Sandro Sotilli

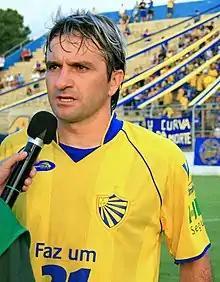
Image of Sandro Sotilli

Sandro Carlos Sotilli (born 18 August 1973) is a Brazilian retired footballer.